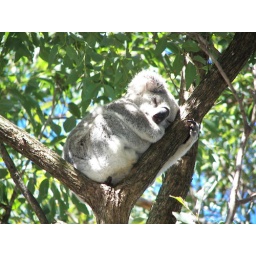
Koala bear sleeping in a tree on a school playground. Only about 10-12 feet up in the tree.